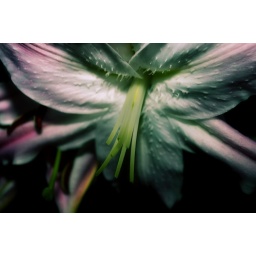
I found a flower in a field